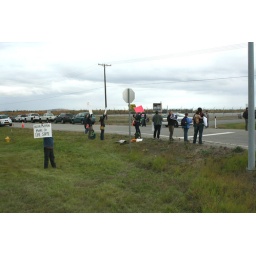
I like the sign held by the guy standing on the grass to the left